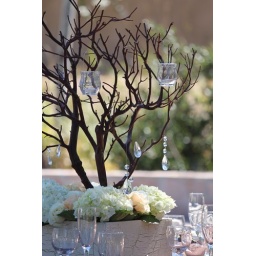
Manzanita branches decorated with crystals, surrounded by white hydrangea and soft orange roses in white wood boxes